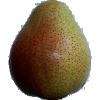
Label: Pear Forelle 1